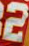
Number: 2